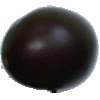
Label: Eggplant 1